Isaac Arthur Abt

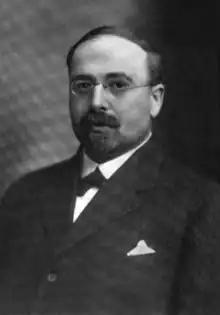

Isaac Arthur Abt (December 18, 1867 – November 22, 1955) was an American pediatrician and the first president of the American Academy of Pediatrics. He was one of the first U.S. physicians to specialize in pediatrics and he authored an influential textbook in the first part of the 20th century.